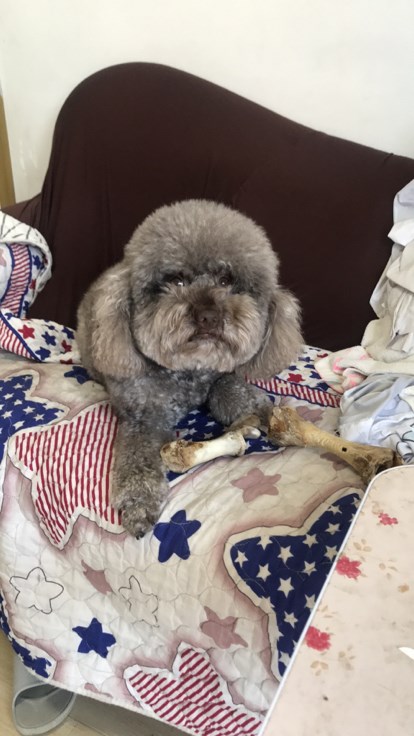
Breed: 7449-n000128-teddy